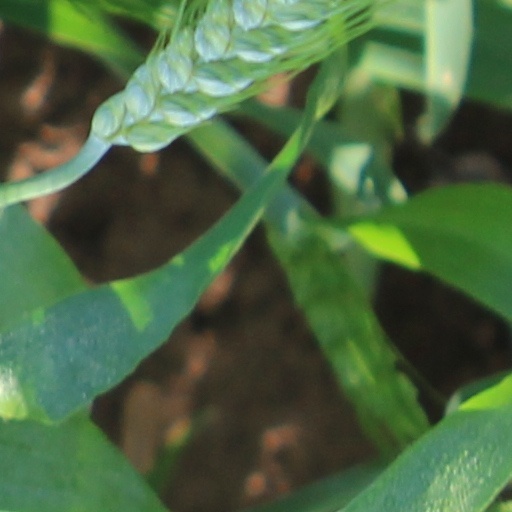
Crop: wheat